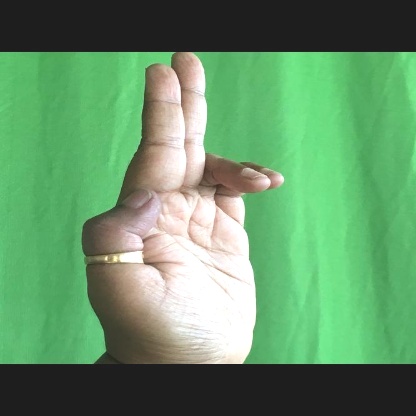
Mudra: Ardhapathaka